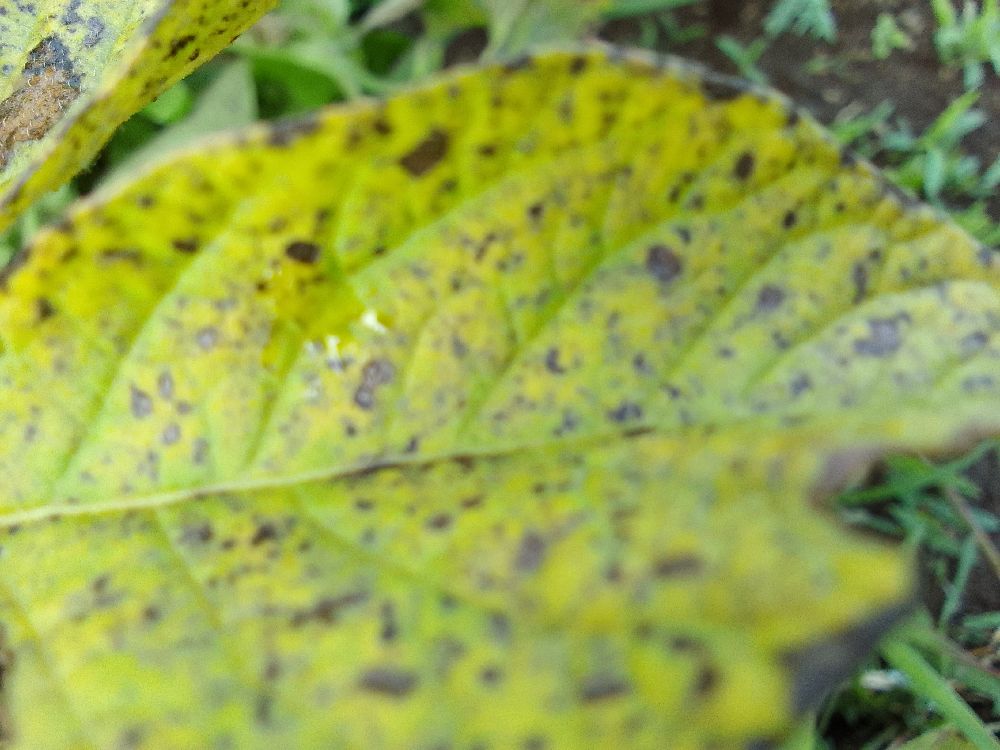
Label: Early blight